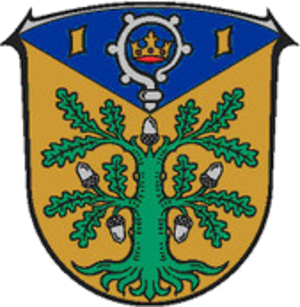
Endlichhofen est une municipalité du Verbandsgemeinde Nastätten, dans l'arrondissement de Rhin-Lahn, en Rhénanie-Palatinat, dans l'ouest de l'Allemagne.